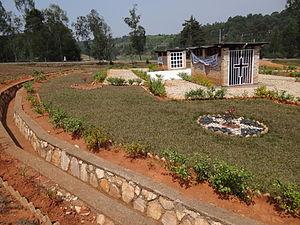
Kabgayi est une localité du Rwanda dépendant de Gitarama située dans la Province du Sud, près de Gitarama, à 40 kilomètres au sud-ouest de Kigali. C'est un haut-lieu du catholicisme, archevêché de 1959 à 1976, qui abrite la cathédrale Notre-Dame-de-l'Immaculée-Conception construite en 1923 et un musée.